A1237 road

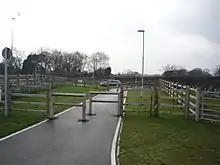
Cycle crossing for A1237 near junction for Acomb, Acomb Park and Askham Bryan

This is a single carriageway road, and has twelve roundabouts. Starting at the western end going clockwise, the road begins as one of the exits from the grade separated junction with the A64 exit for Copmanthorpe, Askham Bryan and York North. The last 1 mile section ends with the double roundabout at Hopgrove that links Malton Road and the A1237 with the A64 to complete the York Outer Ring Road.